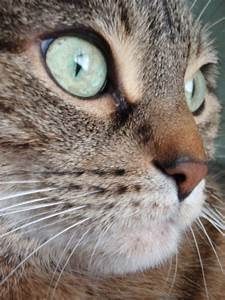
Label: gatto